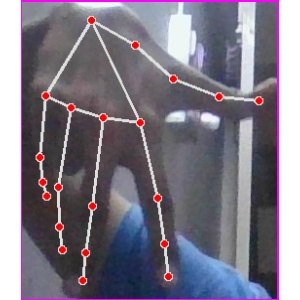
अक्षर: ग